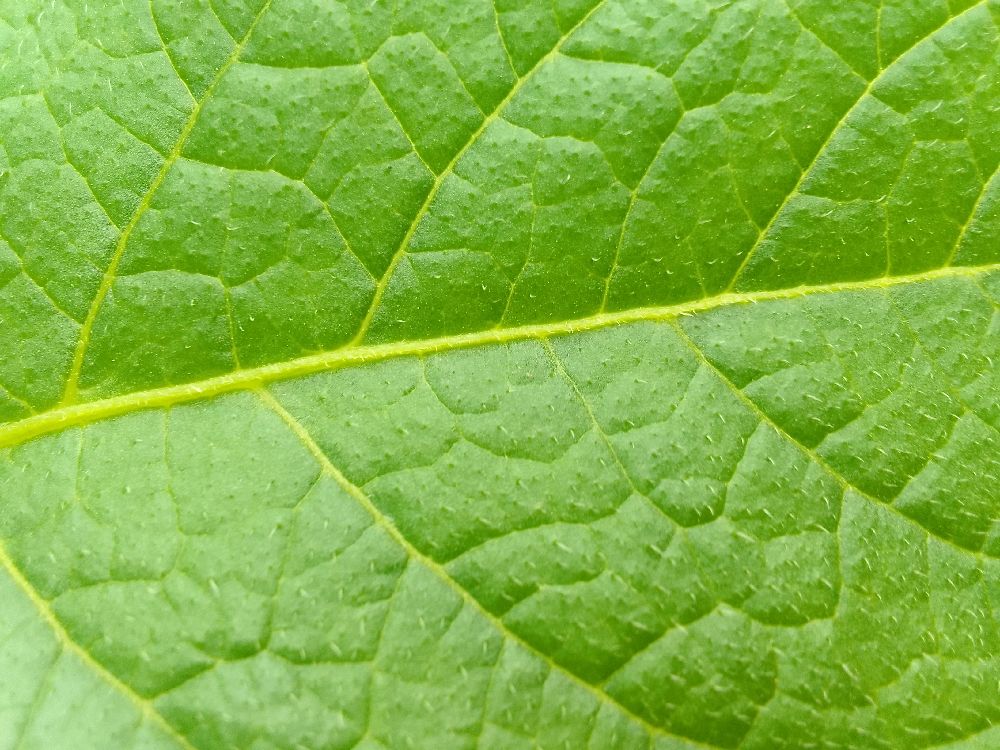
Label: Healthy